Akebono Tarō

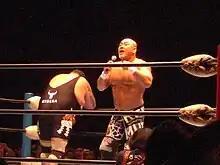
Akebono (left) and his mentor, Keiji Mutoh

On 4 August 2005, Akebono made his official wrestling debut in Japan, appearing at AJPW's Wrestle-1 event against the Great Muta in the first match of the Wrestle-1 Grand Prix Tournament, in a losing effort. The same month, it was announced that Akebono had been hired by AJPW and placed under the tutelage of Keiji Mutoh, the Great Muta's true identity. Akebono took on the role of Mutoh's enforcer and forming a tag team called "Mutoh Room" to combat the heel stable Voodoo-Murders. On 19 November, Akebono defeated Voodoo-Murders member Giant Bernard in a singles match. The same night, Akebono appeared in a match between The Great Muta and the imposter The Great Ruta to defend Muta from Voodoo-Murders, showing his own Muta impersonation called The Great Bono.